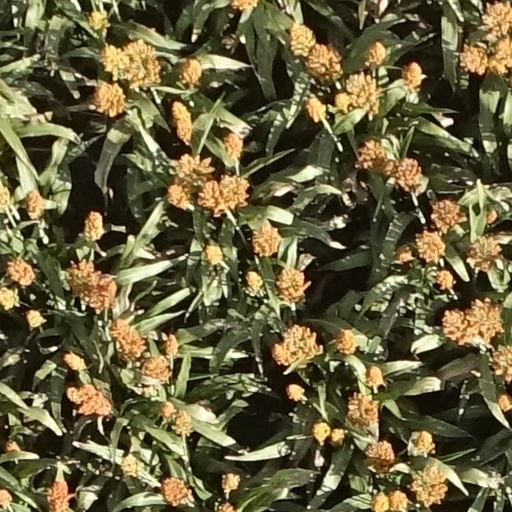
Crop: sorghum